Latvian Red Cross

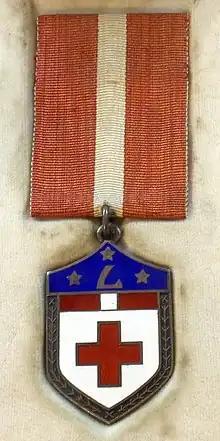
Medal of Merit of the Latvian Red Cross 3rd class

The Latvian Red Cross is a non-governmental non-profit volunteer-led humanitarian organization, and the national Red Cross Society in Latvia.